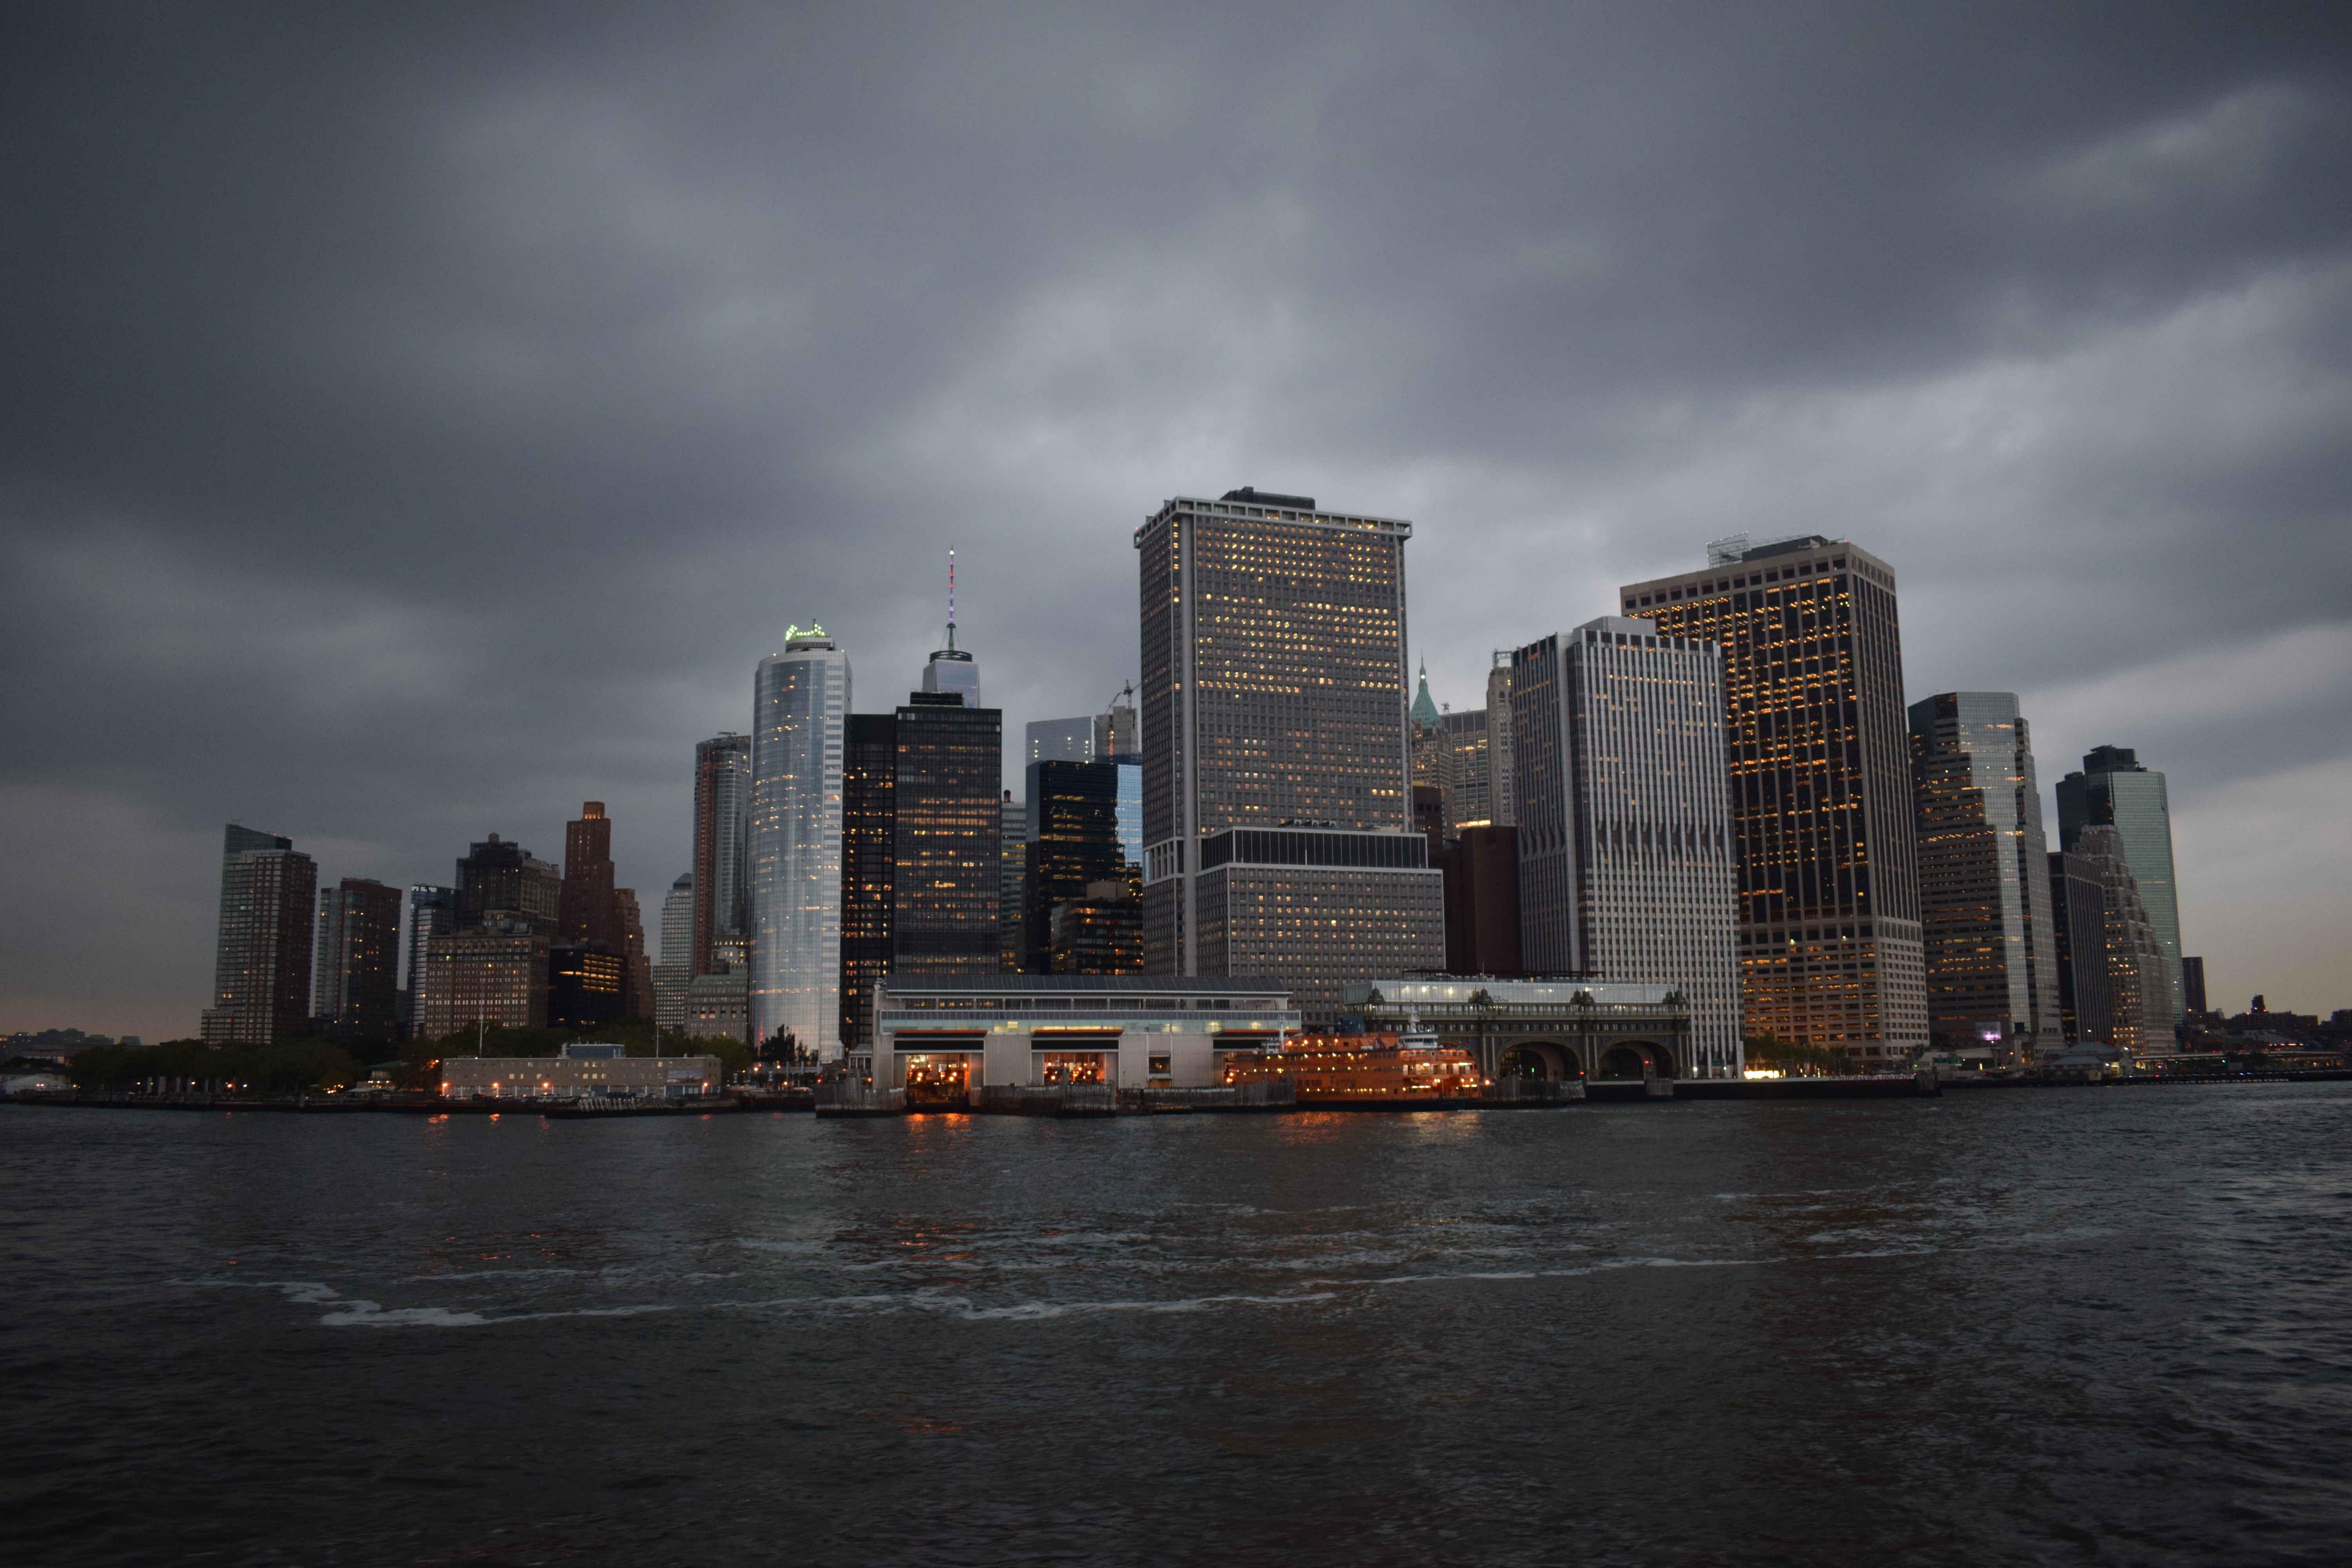
coast, horizon, cloud, architecture, sunset, skyline, morning, city, skyscraper, cityscape, downtown, dusk, evening, reflection, bay, landmark, tower block, lights, newyork, metropolis, urban area, geographical feature, atmospheric phenomenon, human settlement, atmosphere of earth, metropolitan area